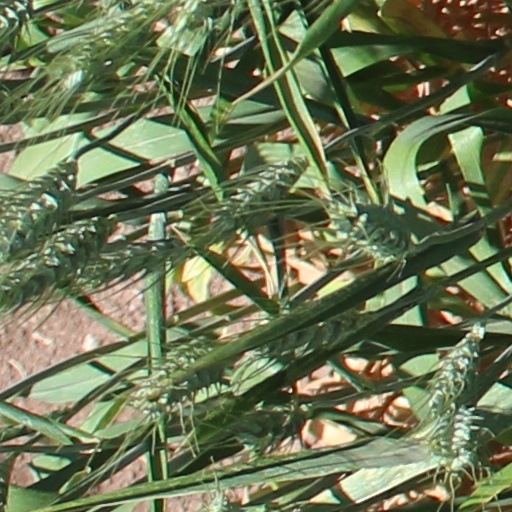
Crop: wheat